David Gledson

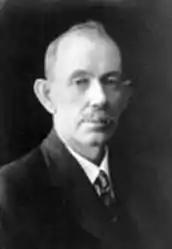

David Alexander Gledson (1877 – 14 May 1949) was an accountant and member of the Queensland Legislative Assembly.